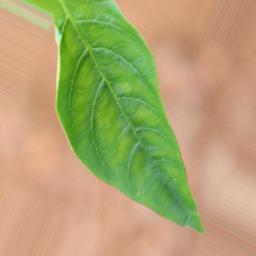
Label: healthy